Roguelike

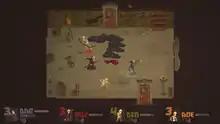
"Crawl" (2014) is a multiplayer, brawler-based rogue-lite that has up to four players playing in a mixed cooperative/competitive gameplay to explore procedurally generated dungeons.

"Spelunky" (2008), released shortly after the formation of the Berlin Interpretation, is considered to be a major contribution to the growth of indie-developed rogue-lites. "Spelunky" was developed by Derek Yu, who wanted to take the deep gameplay that is offered by roguelikes and combine it with the ease and pick-up-and-play of a platformer. The result was a platform game incorporating the notion of permadeath in which the player takes an explorer character through randomly generated caves. The intent was to create "deep" gameplay in which the game could be replayed over and over again, with the randomly generated situations driving the need for the player to develop novel, emergent strategies on the fly. Developer Jason Rohrer stated that "Spelunky" "totally revamped my thinking about single-player videogame design". Edmund McMillen, the developer of "The Binding of Isaac" (2011), and Kenny and Teddy Lee, the co-developers of "Rogue Legacy" (2012), credit Yu's approach with "Spelunky" as showing how to distill down the nature of a traditional roguelike to apply it to other gaming genres which they had done for their rogue-lites. Jay Ma and Matthew Davis, the co-developers of "" (2012), credited both "Weird Worlds: Return to Infinite Space" and "Spelunky" as part of their influence for "FTL". All of these games earned critical praise, and their success has led to a more modern resurgence in rogue-lites since their release.